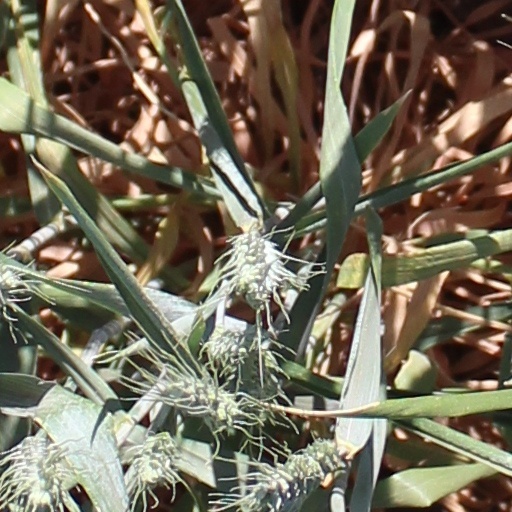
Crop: wheat